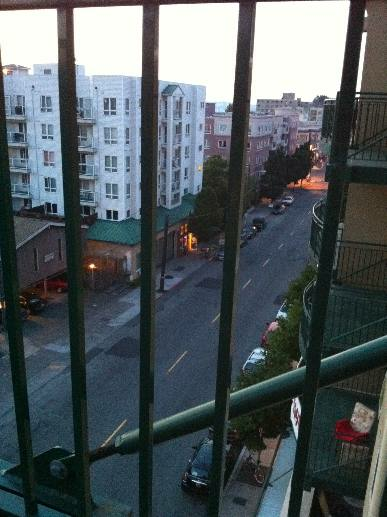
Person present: No